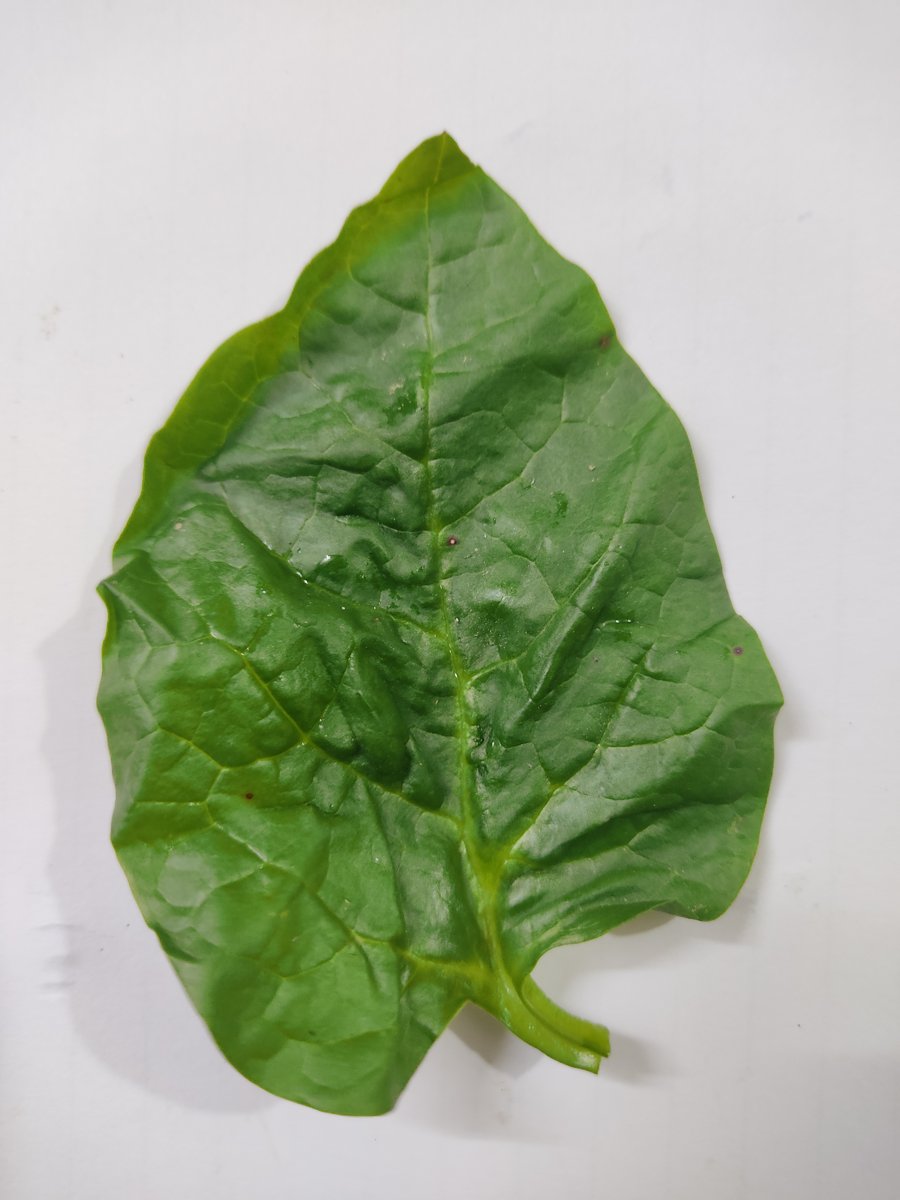
Label: Healthy-Leaf